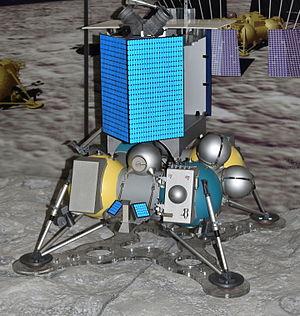
Maquette Luna-Glob Lander, Salon du Bourget 2015